Can't Help Falling in Love (film)

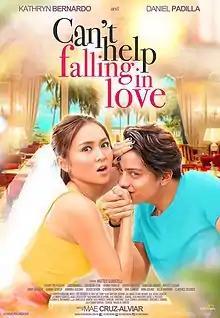
Theatrical release poster

Can't Help Falling in Love is a 2017 Filipino romantic comedy-drama film directed by Mae Cruz-Alviar, starring Kathryn Bernardo and Daniel Padilla. It was their very first project right after their blockbuster film "" last 2016. The film was produced and released by Star Cinema on April 15, 2017.